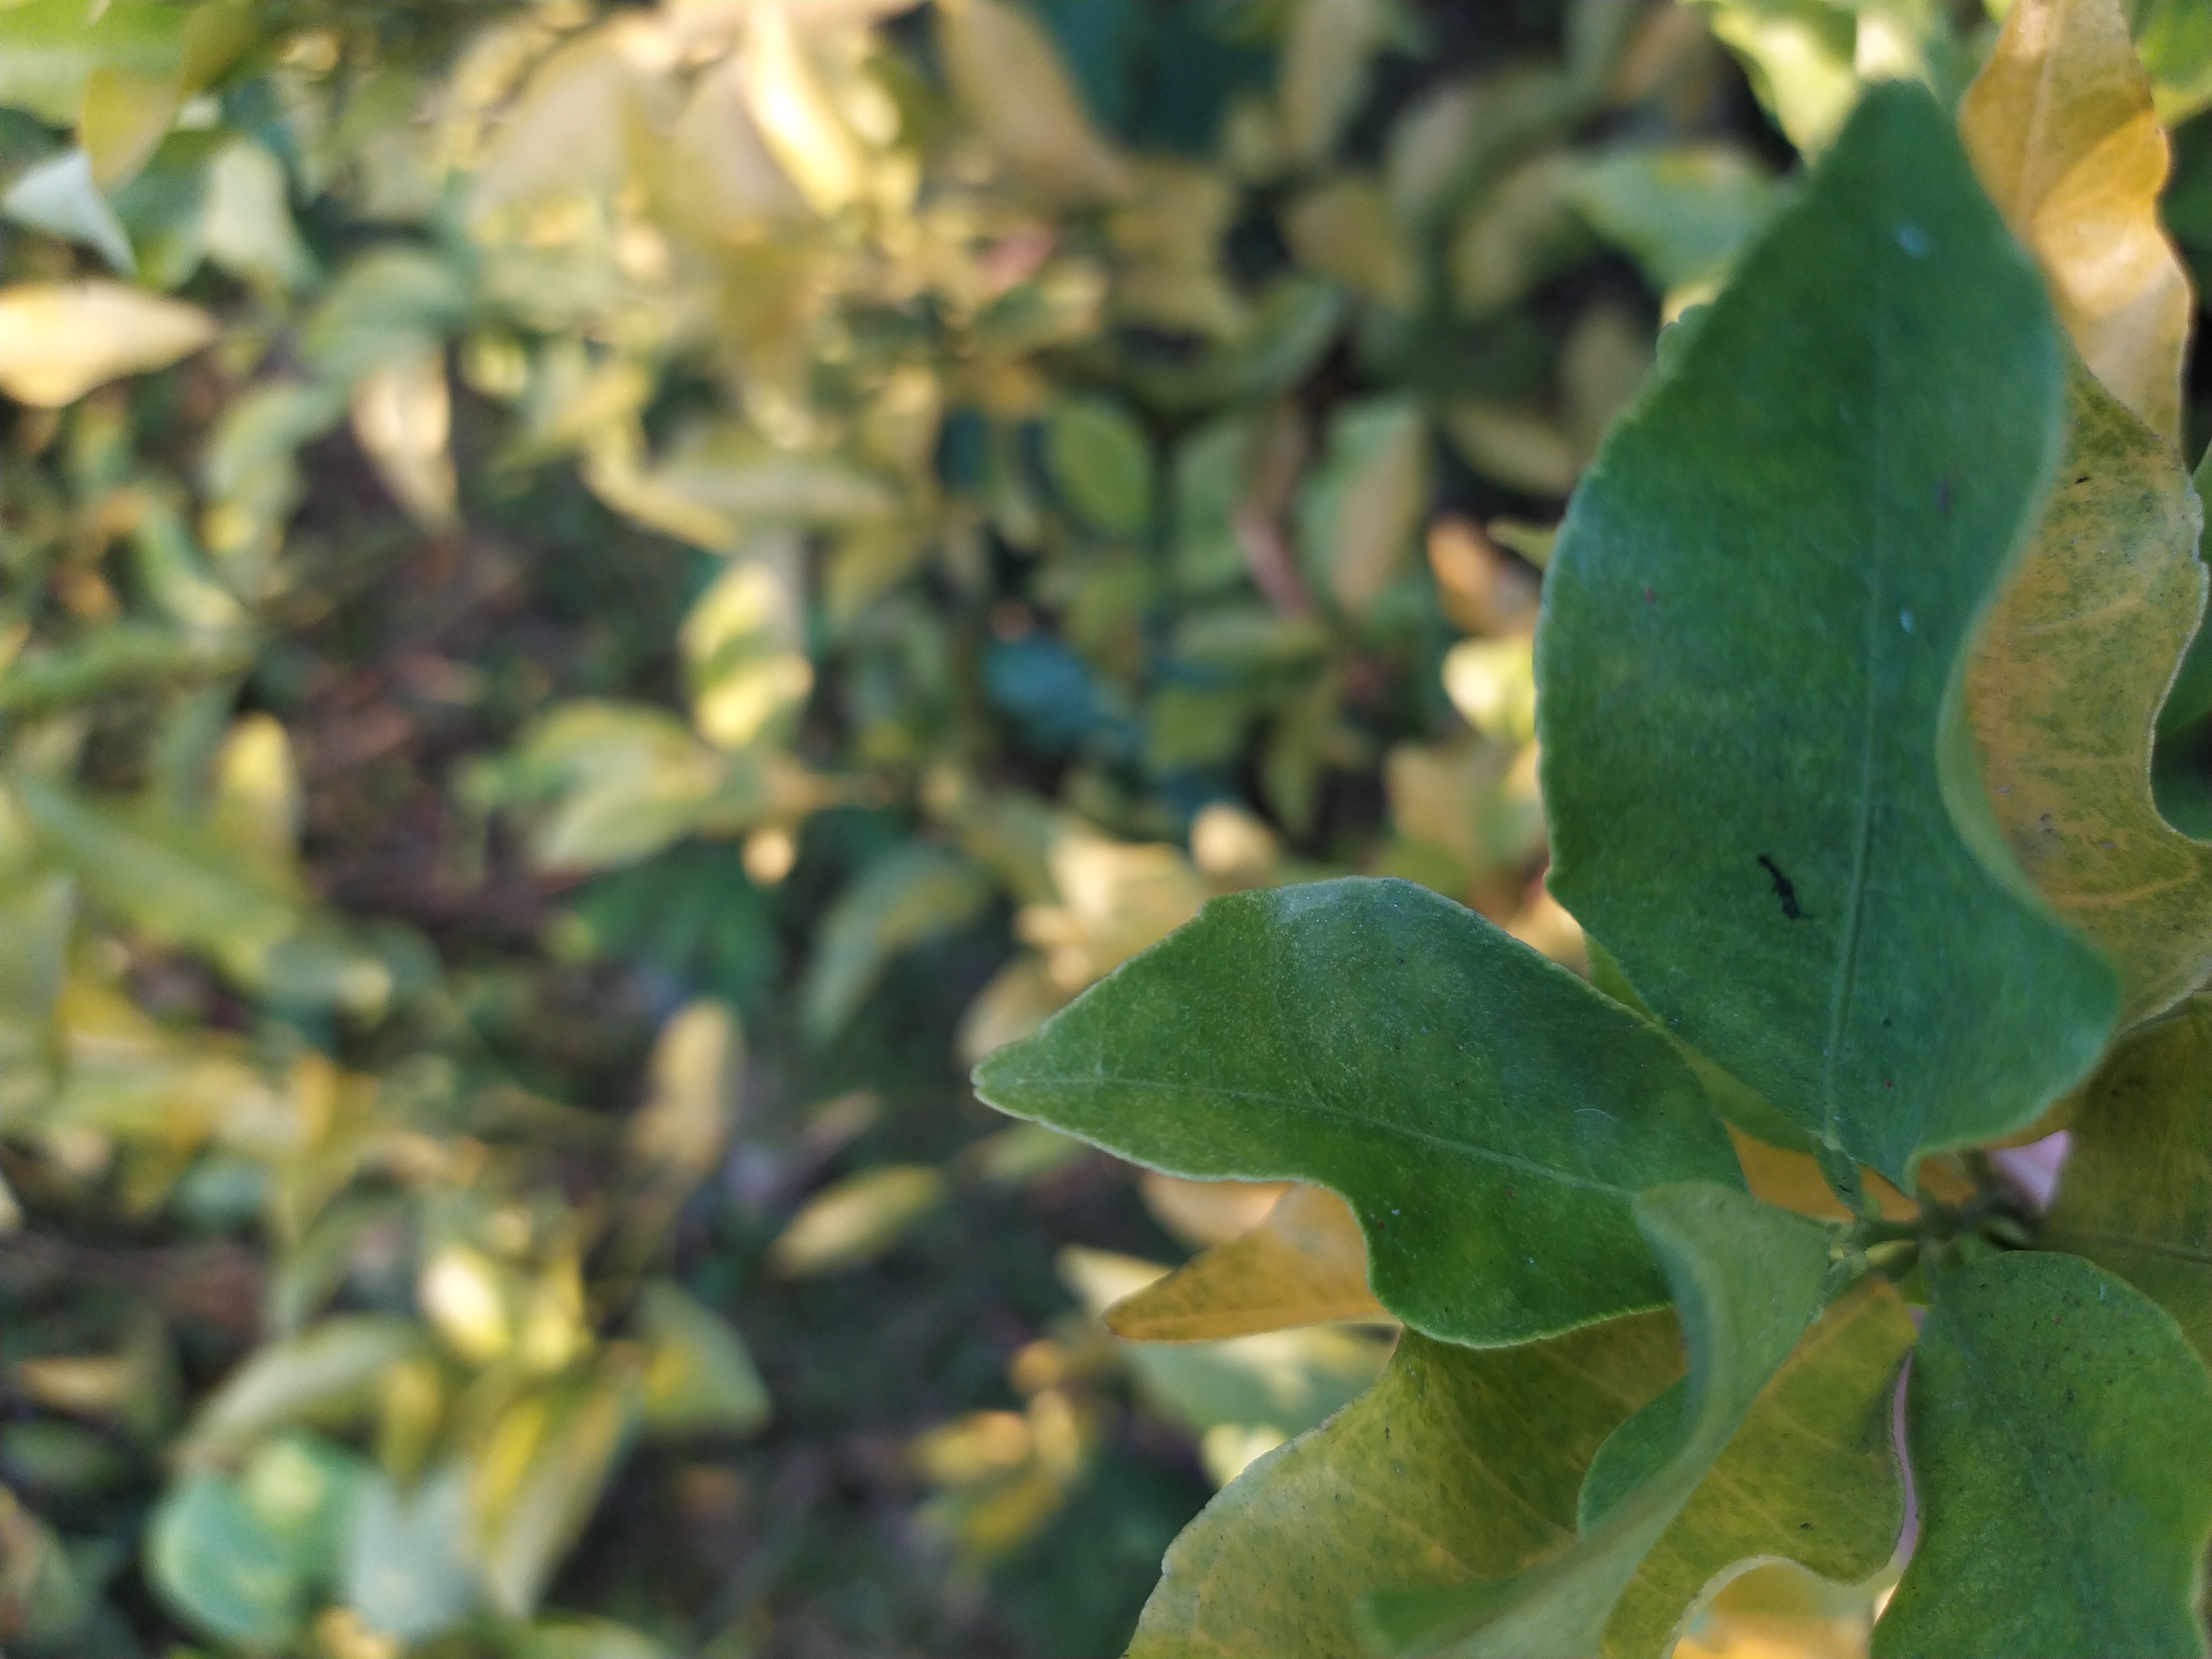
Mandarin leaf variety: Darjeling